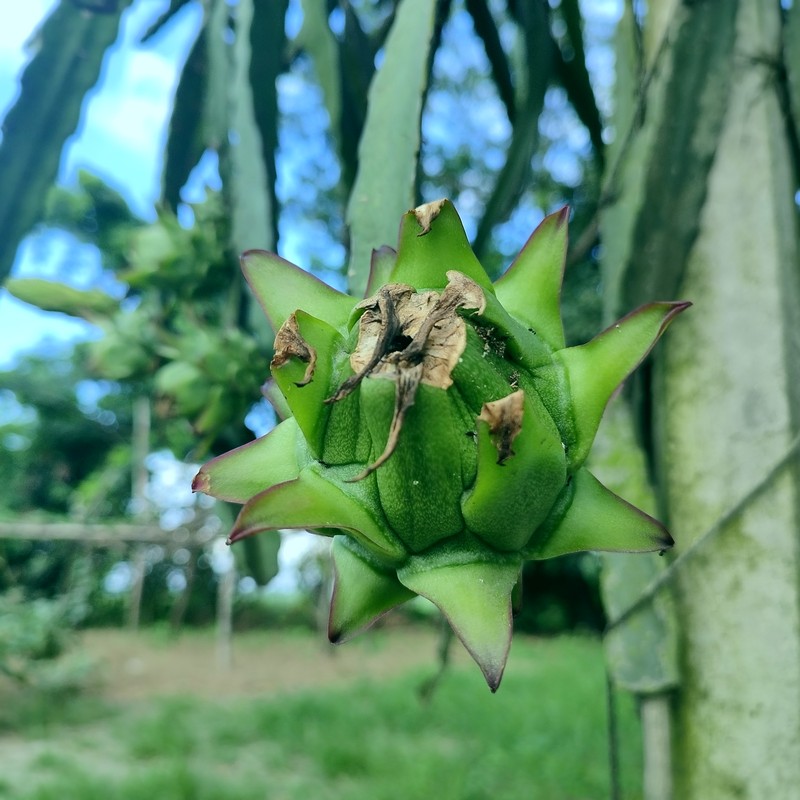
Label: Immature Dragon Fruit